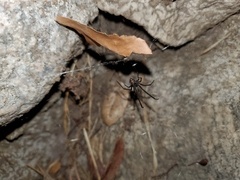
Species: Lactrodectus_hesperus